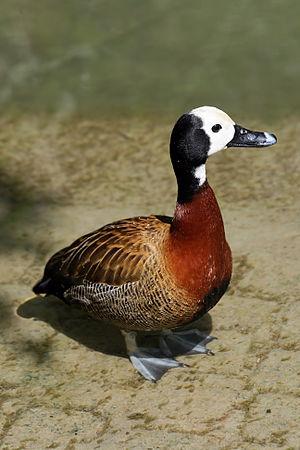
Un dendrocygne veuf. Le dendrocygne veuf (Dendrocygna viduata) est un membre de la famille des Anatidés. C'est l'espèce de dendrocygne la plus connue et la plus souvent élevée en captivité. L'espèce est largement répandue en Afrique et en Amérique du Sud. En Afrique on la rencontre partout au sud du Sahara y compris à Madagascar, elle évite cependant la corne de l'Afrique. En Amérique du Sud on la rencontre du Costa Rica jusqu'au nord de l'Argentine. Le dendrocygne veuf fréquente tous les types de points d'eau que ce soit les lacs et rivières, les prairies inondées ou les réservoirs.